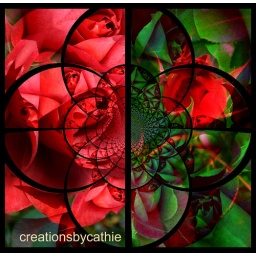
A red rose and a red rose bud together in a collage.